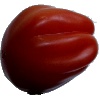
Label: tomato_heart